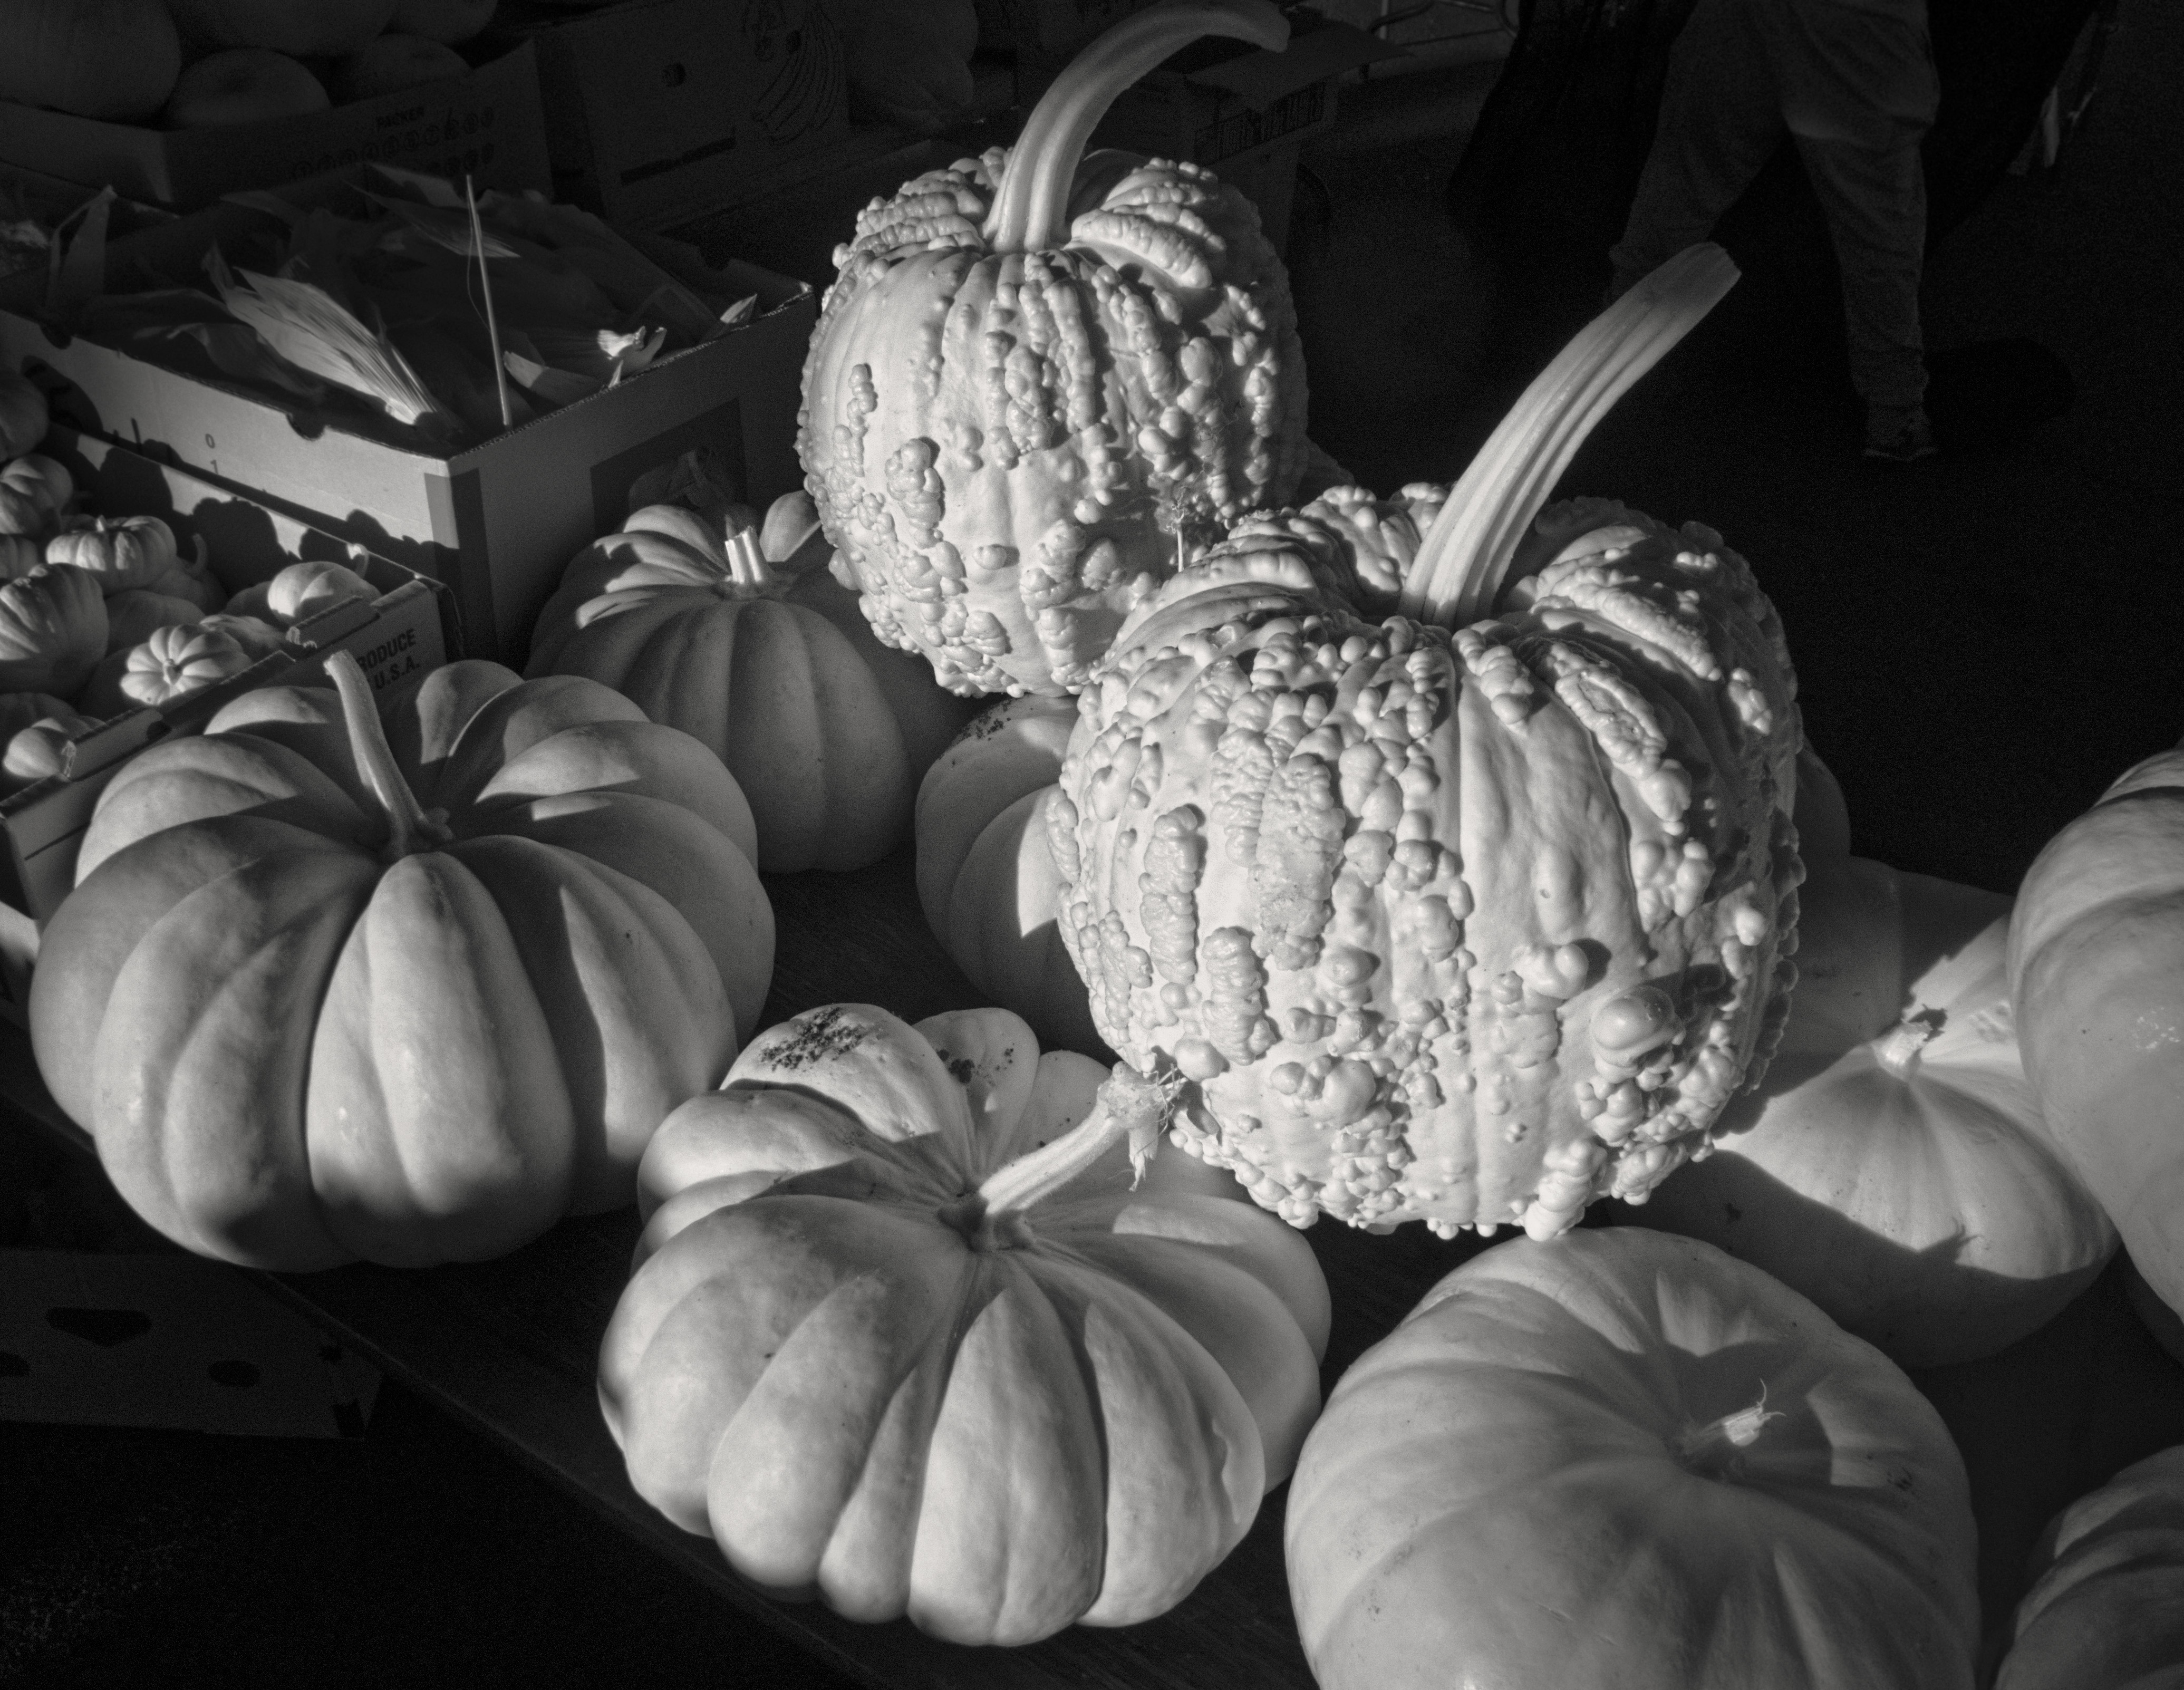
black and white, white, photography, flower, harvest, pumpkin, halloween, black, monochrome, holidays, carving, rituals, ceremonies, still life photography, monochrome photography